Prasarita Padottanasana

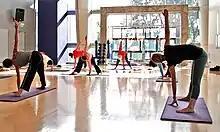
Parivritta Prasarita Padottanasana, the rotated variant of the pose

The rotated variant of the pose is Parivritta Prasarita Padottanasana. The position of the legs is unchanged, but the body is rotated so that one hand is on the floor, while the other arm, directly above that hand, is pointing straight upwards; the gaze is directed to the side or upwards. A yoga block may be placed under the lower hand to enable the pose to be held without strain.